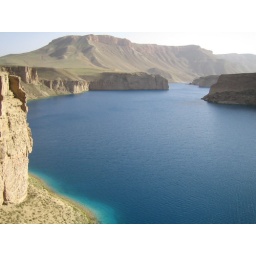
The 'jewel' of Afghanistan, this string of brilliant blue lakes are somewhat impossible to comprehend in the surrounding bare mountains.